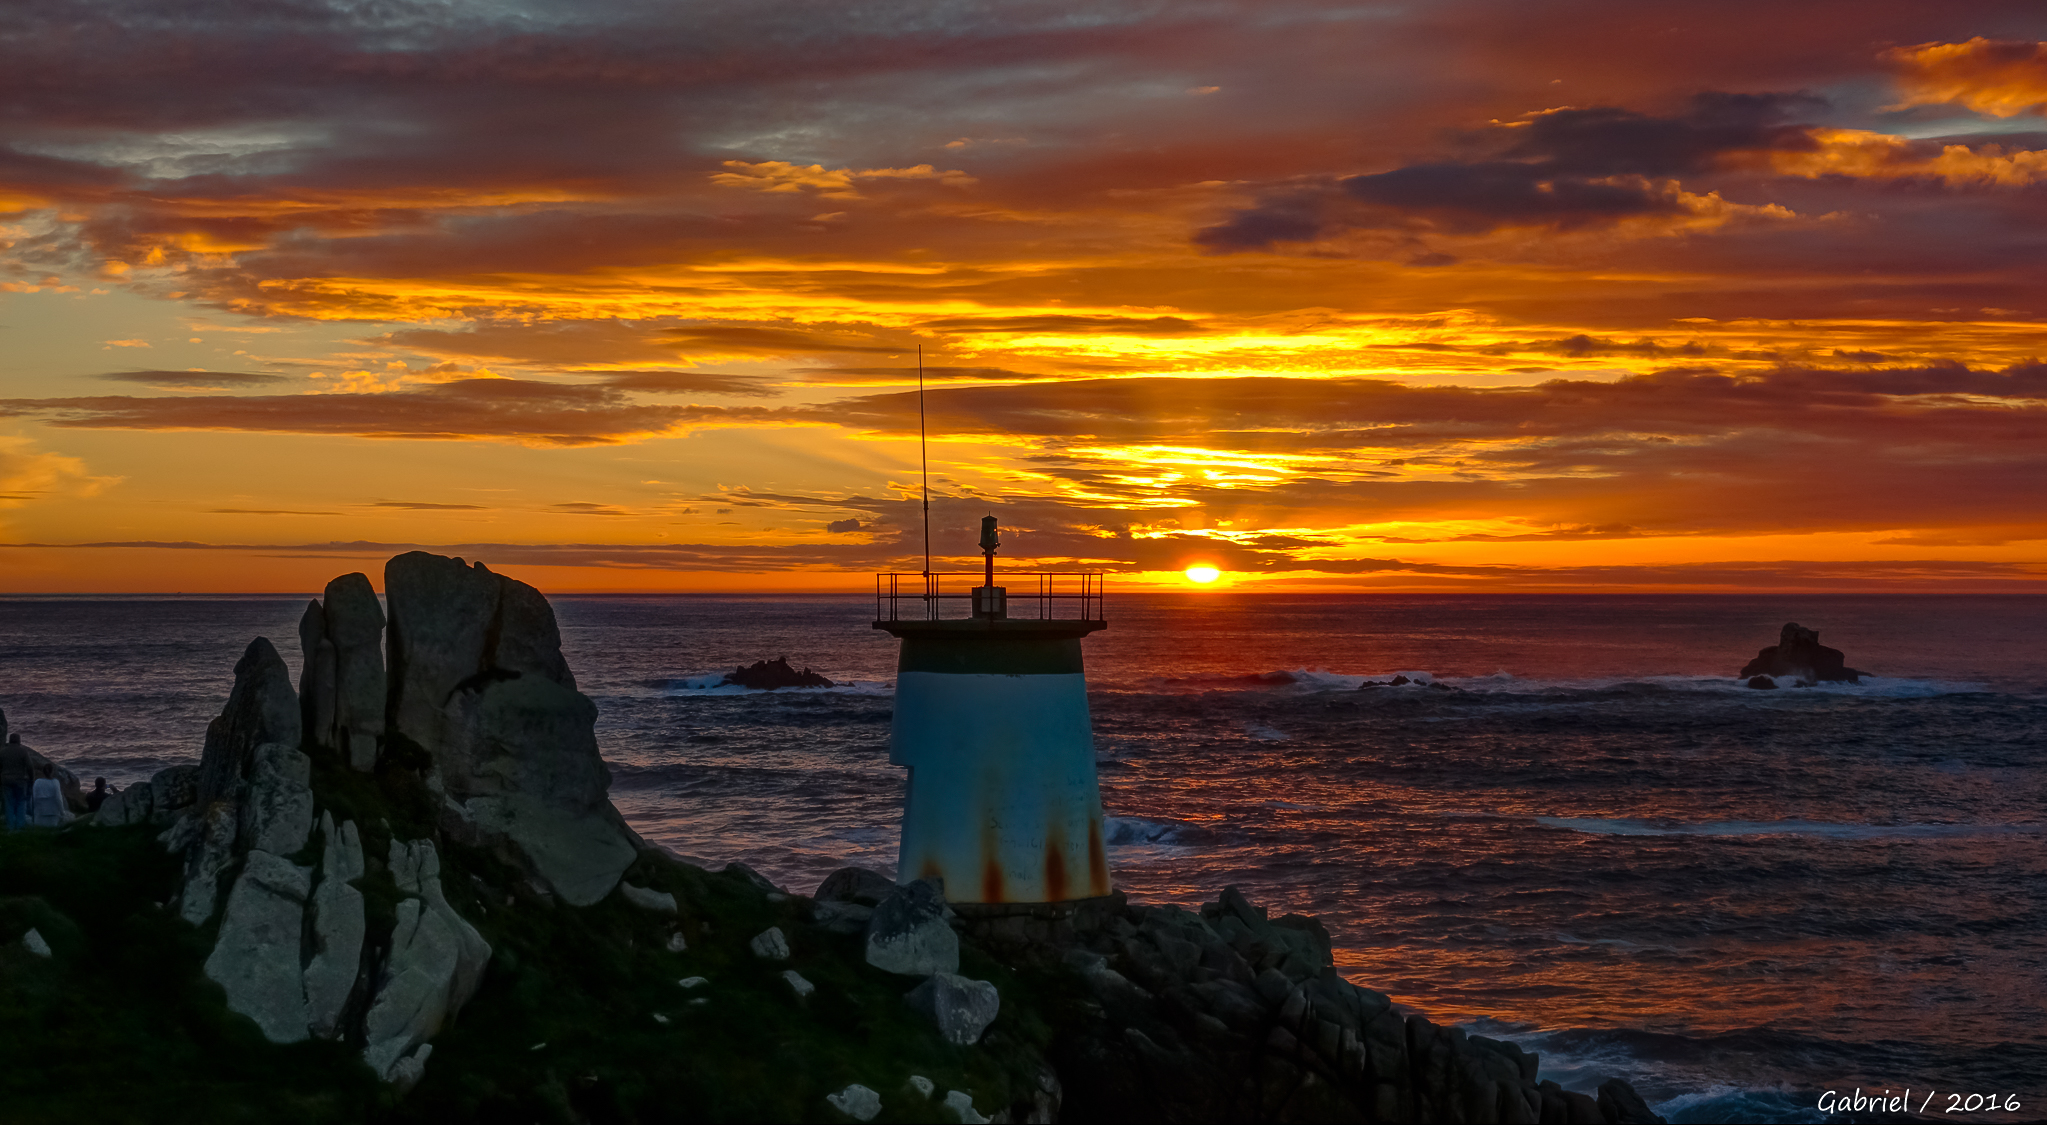
beach, landscape, sea, coast, ocean, horizon, cloud, sunrise, sunset, morning, shore, wave, dawn, dusk, evening, bay, spain, puestadesol, galicia, pontevedra, paisajes, espana, cape, ggl1, gaby1, xovesphoto, sonydscrx10iii, sonyrx10iii, rx10iii, rx10m3, puntacouso, afterglow, wind wave